Serenay Öziri

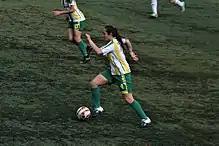
Serenay Öziri playing for Kireçburnu Spor in the 2016–17 season.

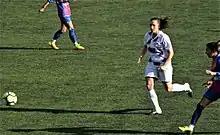
Serenay Öziri playing in the 2017–18 season for Kdz. Ereğlispor.

Öziri obtained her license from her hometown's club Gölcükspor on 10 June 2008. After playing two seasons in the Women's Second League with her team, she appeared in the Women's First League in the 2010–11 season following her team's promotion. She then transferred to İzmit Belediyespor. After one season, she was with İzmit Çenesuyu Plajyoluspor again in the Second League. Her next transfer went to Derince Belediyespor in the second half of the 2012–13 season to appear in the First League. She then transferred to the Istanbul-based Second League playing club Kireçburnu Spor in the 2014–15 season, and enjoyed her team's promotion to the First League at the end of the season. After playing three seasons in total, Öziri signed with Kdz. Ereğlispor for the 2017–18 season.